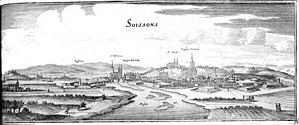
présenté dans ""TOpographiae Galliae""."